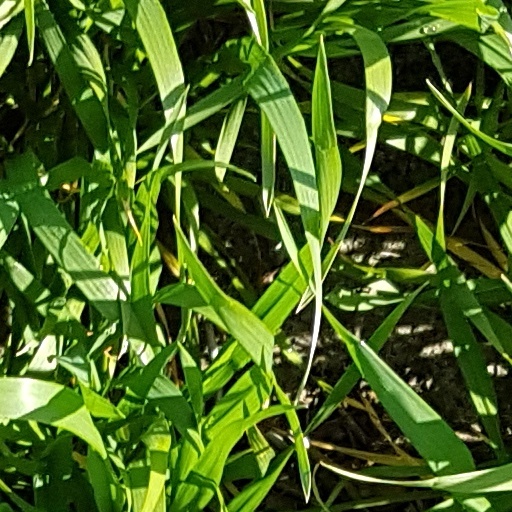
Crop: wheat